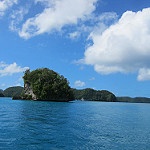
Label: sea